Grandpa Indian

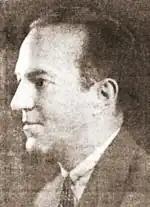
Christovam de Camargo

The Santa Claus tradition did not exist in Brazil in the 19th century. His popularity started to grow in the early 20th century, with an early representation of him, already in red and white garments, appearing in the 24 December 1904 edition of the Brazilian magazine "O Malho". By 1908, Santa Claus had become synonymous with gift-giving, and in the 1930s he was firmly established among Brazilians. After World War I, Brazil witnessed the emergence of various nationalist cultural movements with diverse trends, particularly with the Modern Art Week festival in 1922. It is in this context that, at the end of the year 1932, around Christmas time, a nationalist initiative arose to overthrow Santa Claus, introducing in his place an indigenous creation, Grandpa Indian. This campaign, led by writer Christovam de Camargo, began in the newspaper "O Globo". On 28 November, this newspaper published a manifesto in defense of Grandpa Indian.